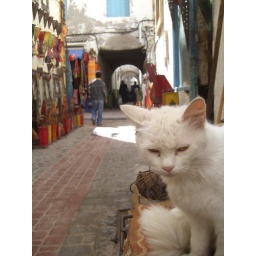
a white cat in Essouira